Egmont Prinz zur Lippe-Weißenfeld

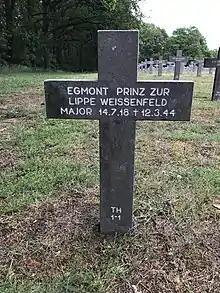
German War Cemetery Ysselsteyn - Egmont Prinz zur Lippe Weissenfeld

By the summer of 1940, the first night fighters were transferred to Leeuwarden in the Netherlands. Prinz zur Lippe-Weißenfeld was one of the pilots included in this small detachment. As early as 20 October 1940, he had taken over command of an independent night fighter commando at Schiphol and later at Bergen. On his first encounter with the Royal Air Force (RAF) bomber, in the night of 16 to 17 November 1940, he claimed a Vickers Wellington bomber from No. 115 Squadron RAF shot down at 02:05 hours. His second victory was claimed on the night of 15 January 1941, when he shot down an Armstrong Whitworth Whitley "N1521" of the Linton-on-Ouse based No. 58 Squadron RAF over the northern Netherlands, near the Dutch coast in the Zwanenwater at a nature reserve at Callantsoog. He was wounded in action on 13 March 1941, while flying Bf 110 D-2 ("Werknummer" 3376 – factory number) of the 4./NJG 1 with his radio operator Josef Renette when he made an emergency landing at Bergen after their aircraft was hit by the defence fire, wounding them both. Shortly after midnight on 10 April 1941, Prinz zur Lippe-Weißenfeld claimed a No. 12 Squadron RAF Wellington over the IJsselmeer, raising NJG 1's victory score to 100. This achievement was celebrated at the Amstel Hotel in Amsterdam with General Kammhuber, Wolfgang Falck, Werner Streib, Helmut Lent and others attending. On 30 June 1941 while flying Bf 110 C-4 ("Werknummer" 3273) on a practice intercept mission over North Holland, he collided with Bf 110 C-7 ("Werknummer" 2075) piloted by "Leutnant" Rudolf Schoenert of the 4./NJG 1 and crashed near Bergen aan Zee. On 19 June 1941 he earned his first of four references in the daily "Wehrmachtbericht", a daily bulletin from the "Oberkommando der Wehrmacht" (High Command of the Armed Forces). By end July 1941, his number of aerial victory claims stood at eleven. Promoted to "Oberleutnant" he became "Staffelkapitän" of the 5th "Staffel" of "Nachtjagdgeschwader" 2 (NJG 2—2nd Night Fighter Wing) on 1 November 1941. By the end of 1941, he had claimed a total of 15 aerial victories.